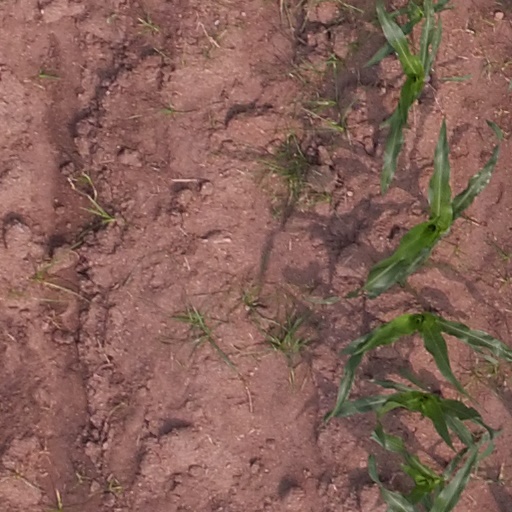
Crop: maize; corn